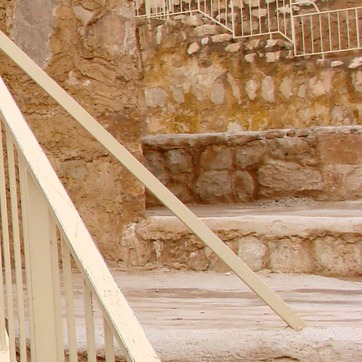
Material: stone